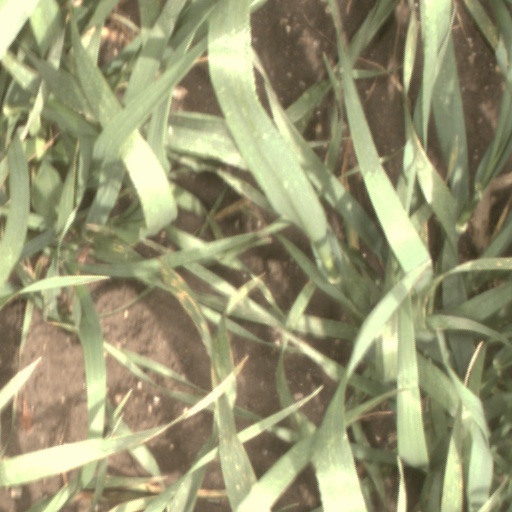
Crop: wheat